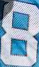
Number: 8